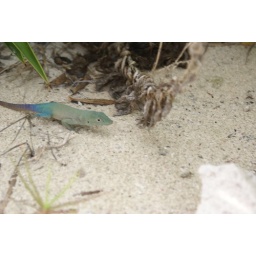
Chameleon, he turned from blue to green to brown in 5 seconds!